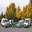
Label: ambulance